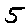
Label: 5